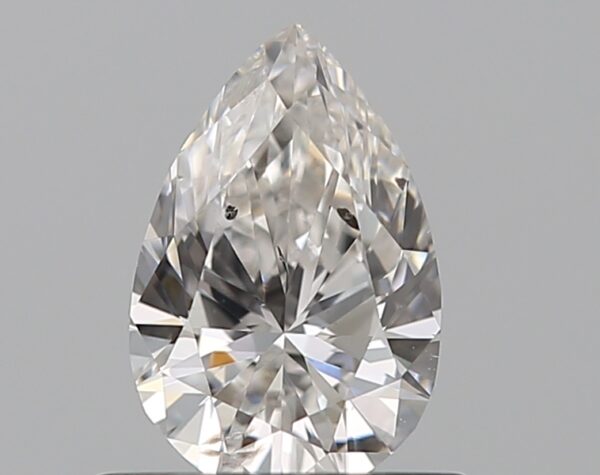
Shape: pear
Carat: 0.5
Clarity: SI2
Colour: F
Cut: EX
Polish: EX
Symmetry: VG
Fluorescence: N
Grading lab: GIA
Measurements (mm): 6.79 x 4.44 x 2.77